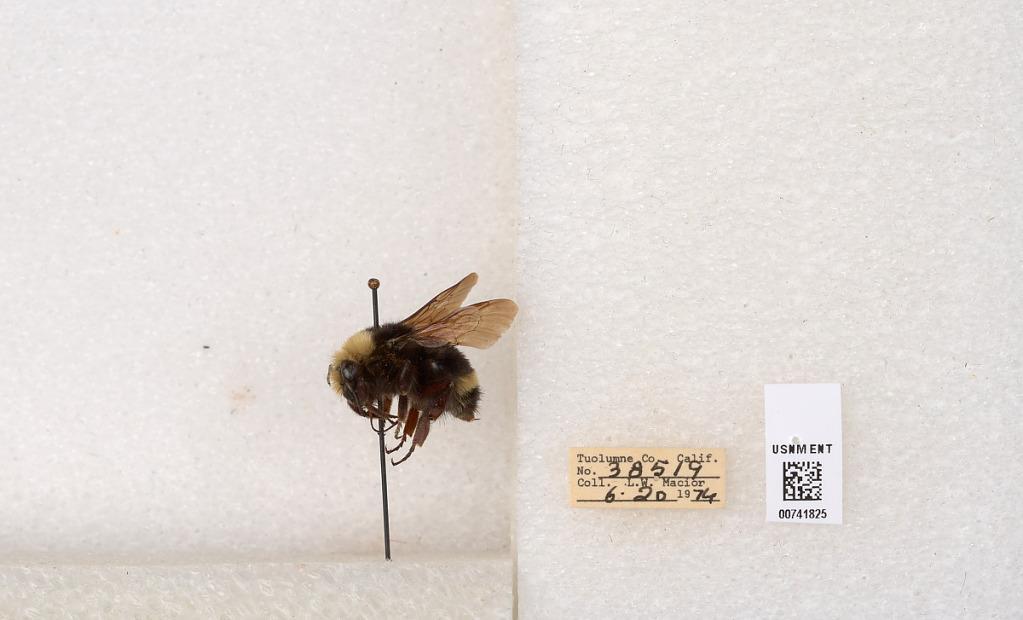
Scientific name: Bombus (Pyrobombus) vandykei (Frison)
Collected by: L. Macior
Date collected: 1974-6-20
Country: United States
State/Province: California
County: Tuolumne
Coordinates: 37.9712, -120.228